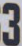
Number: 3